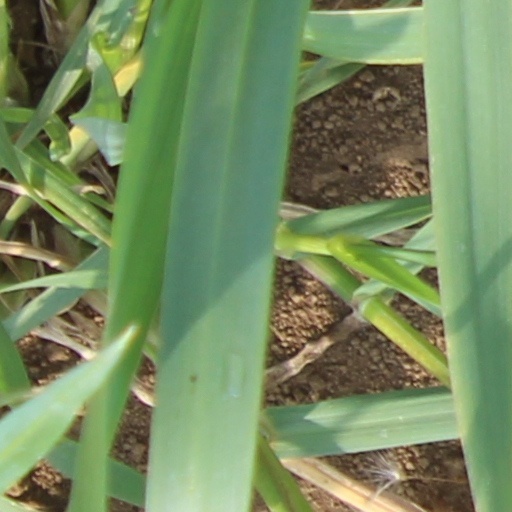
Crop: wheat